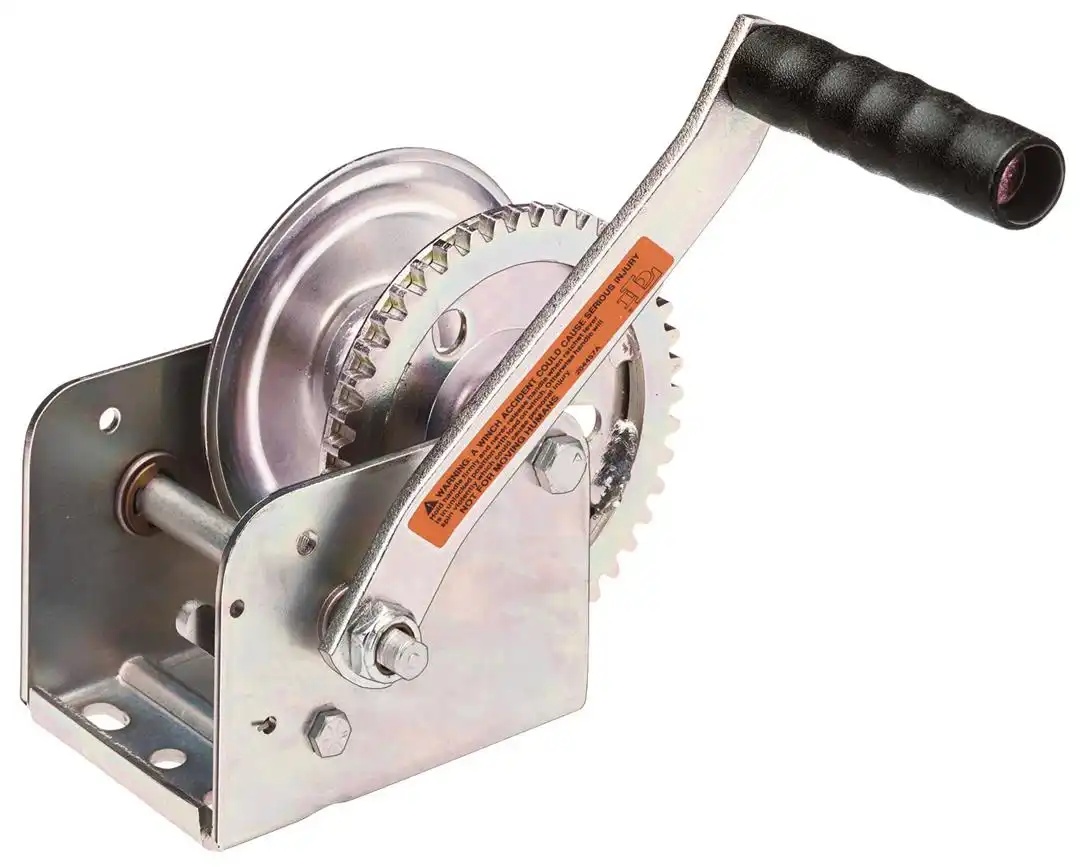
WINCH  1300# PLATED
Attributes Operation Type: Manual Number Of Speeds: 1 Load Capacity: 1300 Pound Strap Length: No Strap Cable Length: No Cable Strap Material: No Strap Cable Material: No Cable Color: Silver Gear Reduction Ratio: 4.4:1 With Remote: No Product Description The Dutton-Lainson Company is a leading manufacturer of quality products for marine, agricultural, industrial, and automotive markets throughout the world. Features & Benefits Dutton-LainsonÆ Hand/Manual/Pulling/Ratchet Winch For Horizontal Pulling Applications 1,300 Pound Capacity 7 Inch Handle With Ergonomic Handle Grip Freewheel Operation For Easy Line Removal Zinc Plated TUFFPLATEÆ Finish For Additional Rust Resistance And Longer Life Features Clamp Kit To Install Cable Onto Winch Drum Limited 5 Year Warranty
Brand: DUTTON
Category: Business & Industrial > Material Handling > Lifts & Hoists > Winches